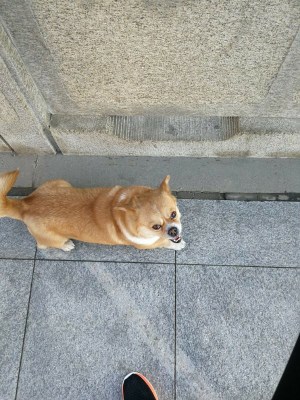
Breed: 3336-n000121-chinese_rural_dog